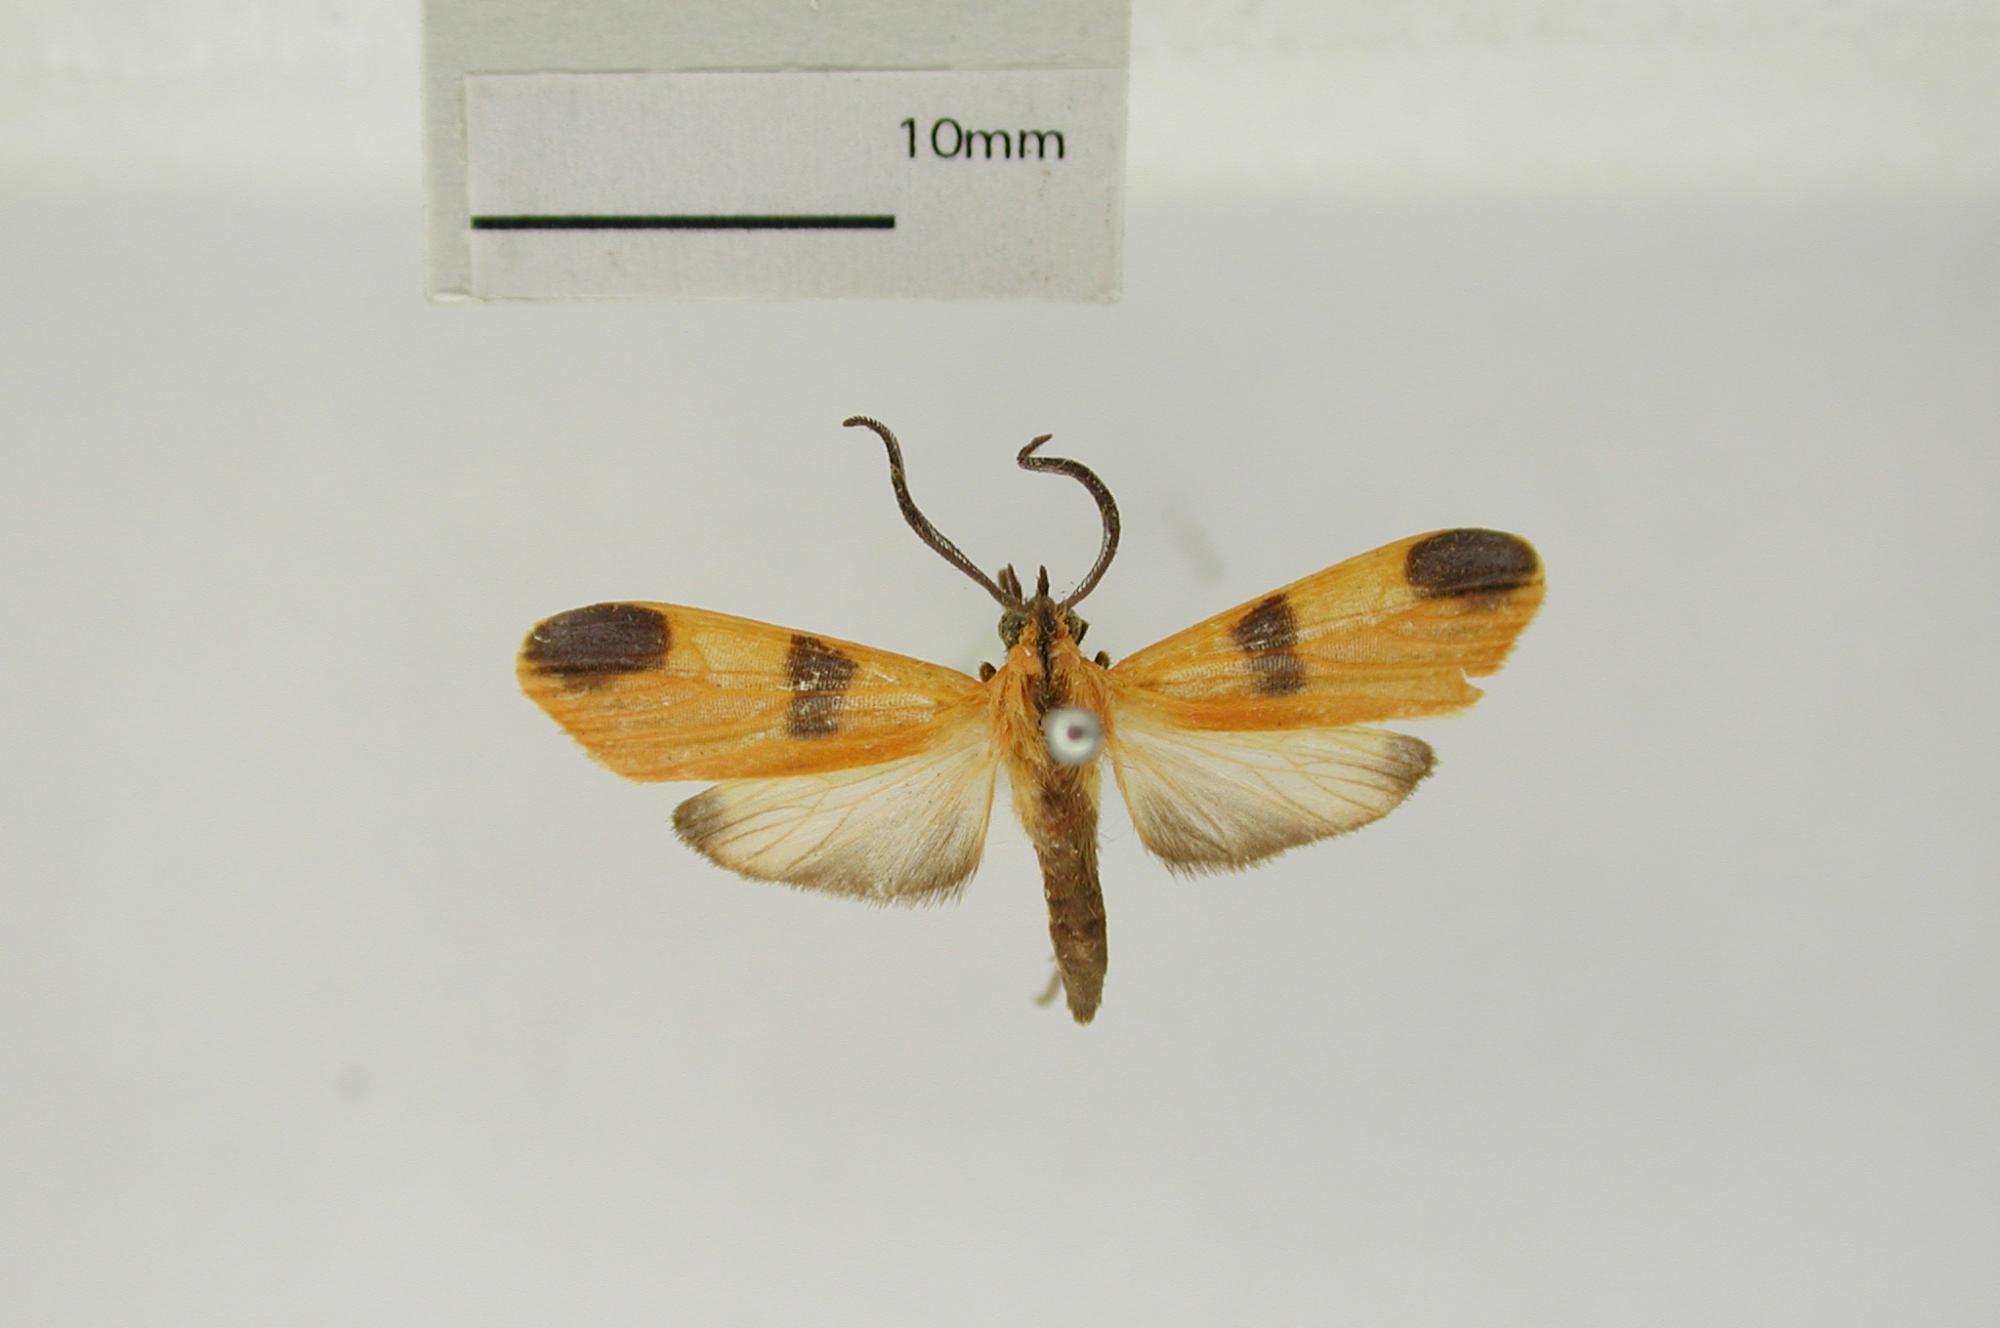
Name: Correbidia apicalis
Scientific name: Correbidia apicalis Schaus, 1904
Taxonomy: Animalia, Arthropoda, Insecta, Lepidoptera, Arctiidae
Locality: Baracoa, Guantanamo, Cuba